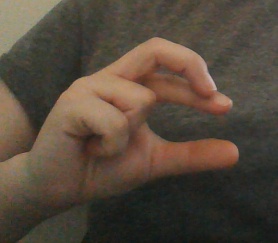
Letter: thal